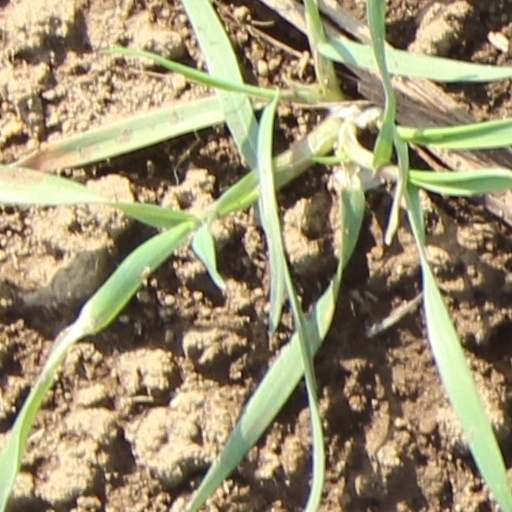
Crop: wheat